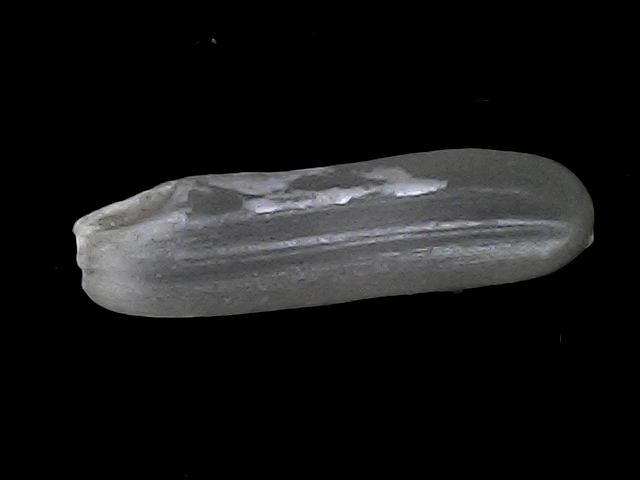
Rice variety: BRRI102